Karthikeya 2

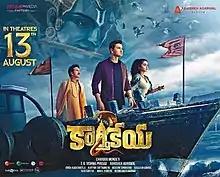
Theatrical release poster

Karthikeya 2 is a 2022 Indian Telugu-language mystery action-adventure film written and directed by Chandoo Mondeti. A sequel to the 2014 film "Karthikeya", it stars Nikhil Siddhartha and Anupama Parameswaran. The film is produced by Abhishek Agarwal. and People Media Factory. In the film, Dr. Karthikeya is on a quest to find the lost anklet of Lord Krishna.